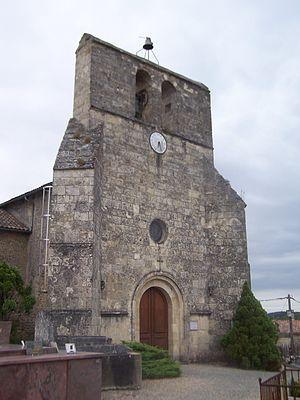
Église Saint-Genès de Soulignac (Gironde, France)
L'église Saint-Genès est une église catholique située sur la commune de Soulignac, dans le département de la Gironde, en France.
Soulignac est une commune du Sud-Ouest de la France, située dans le département de la Gironde, en région Nouvelle-Aquitaine.